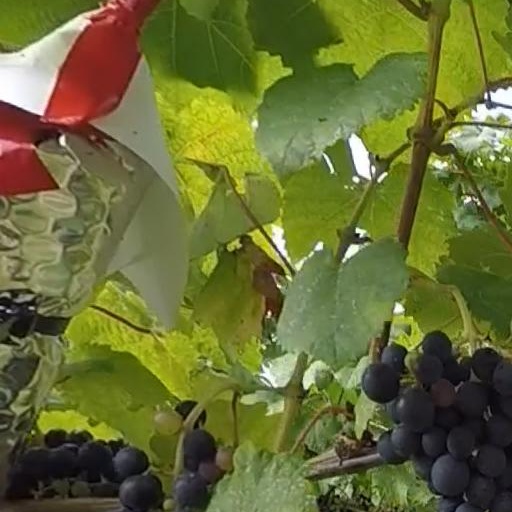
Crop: grape